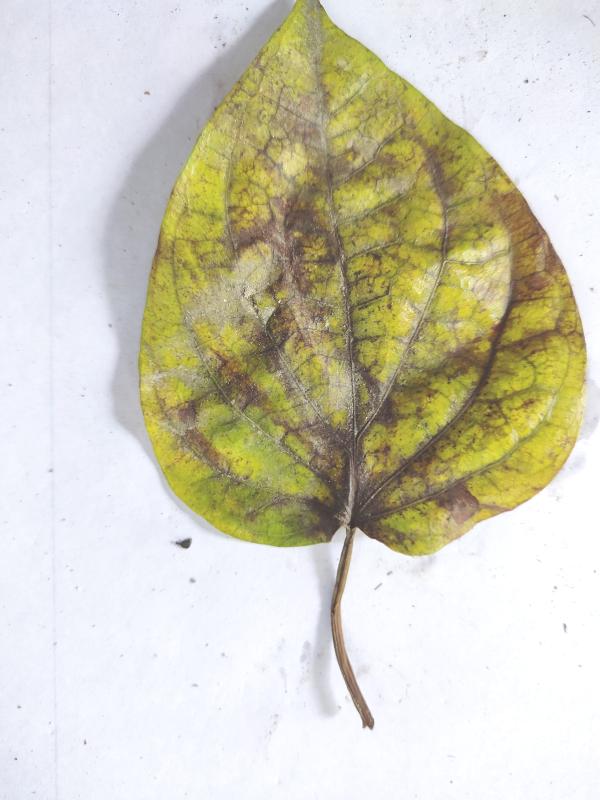
Label: Dried_Leaf